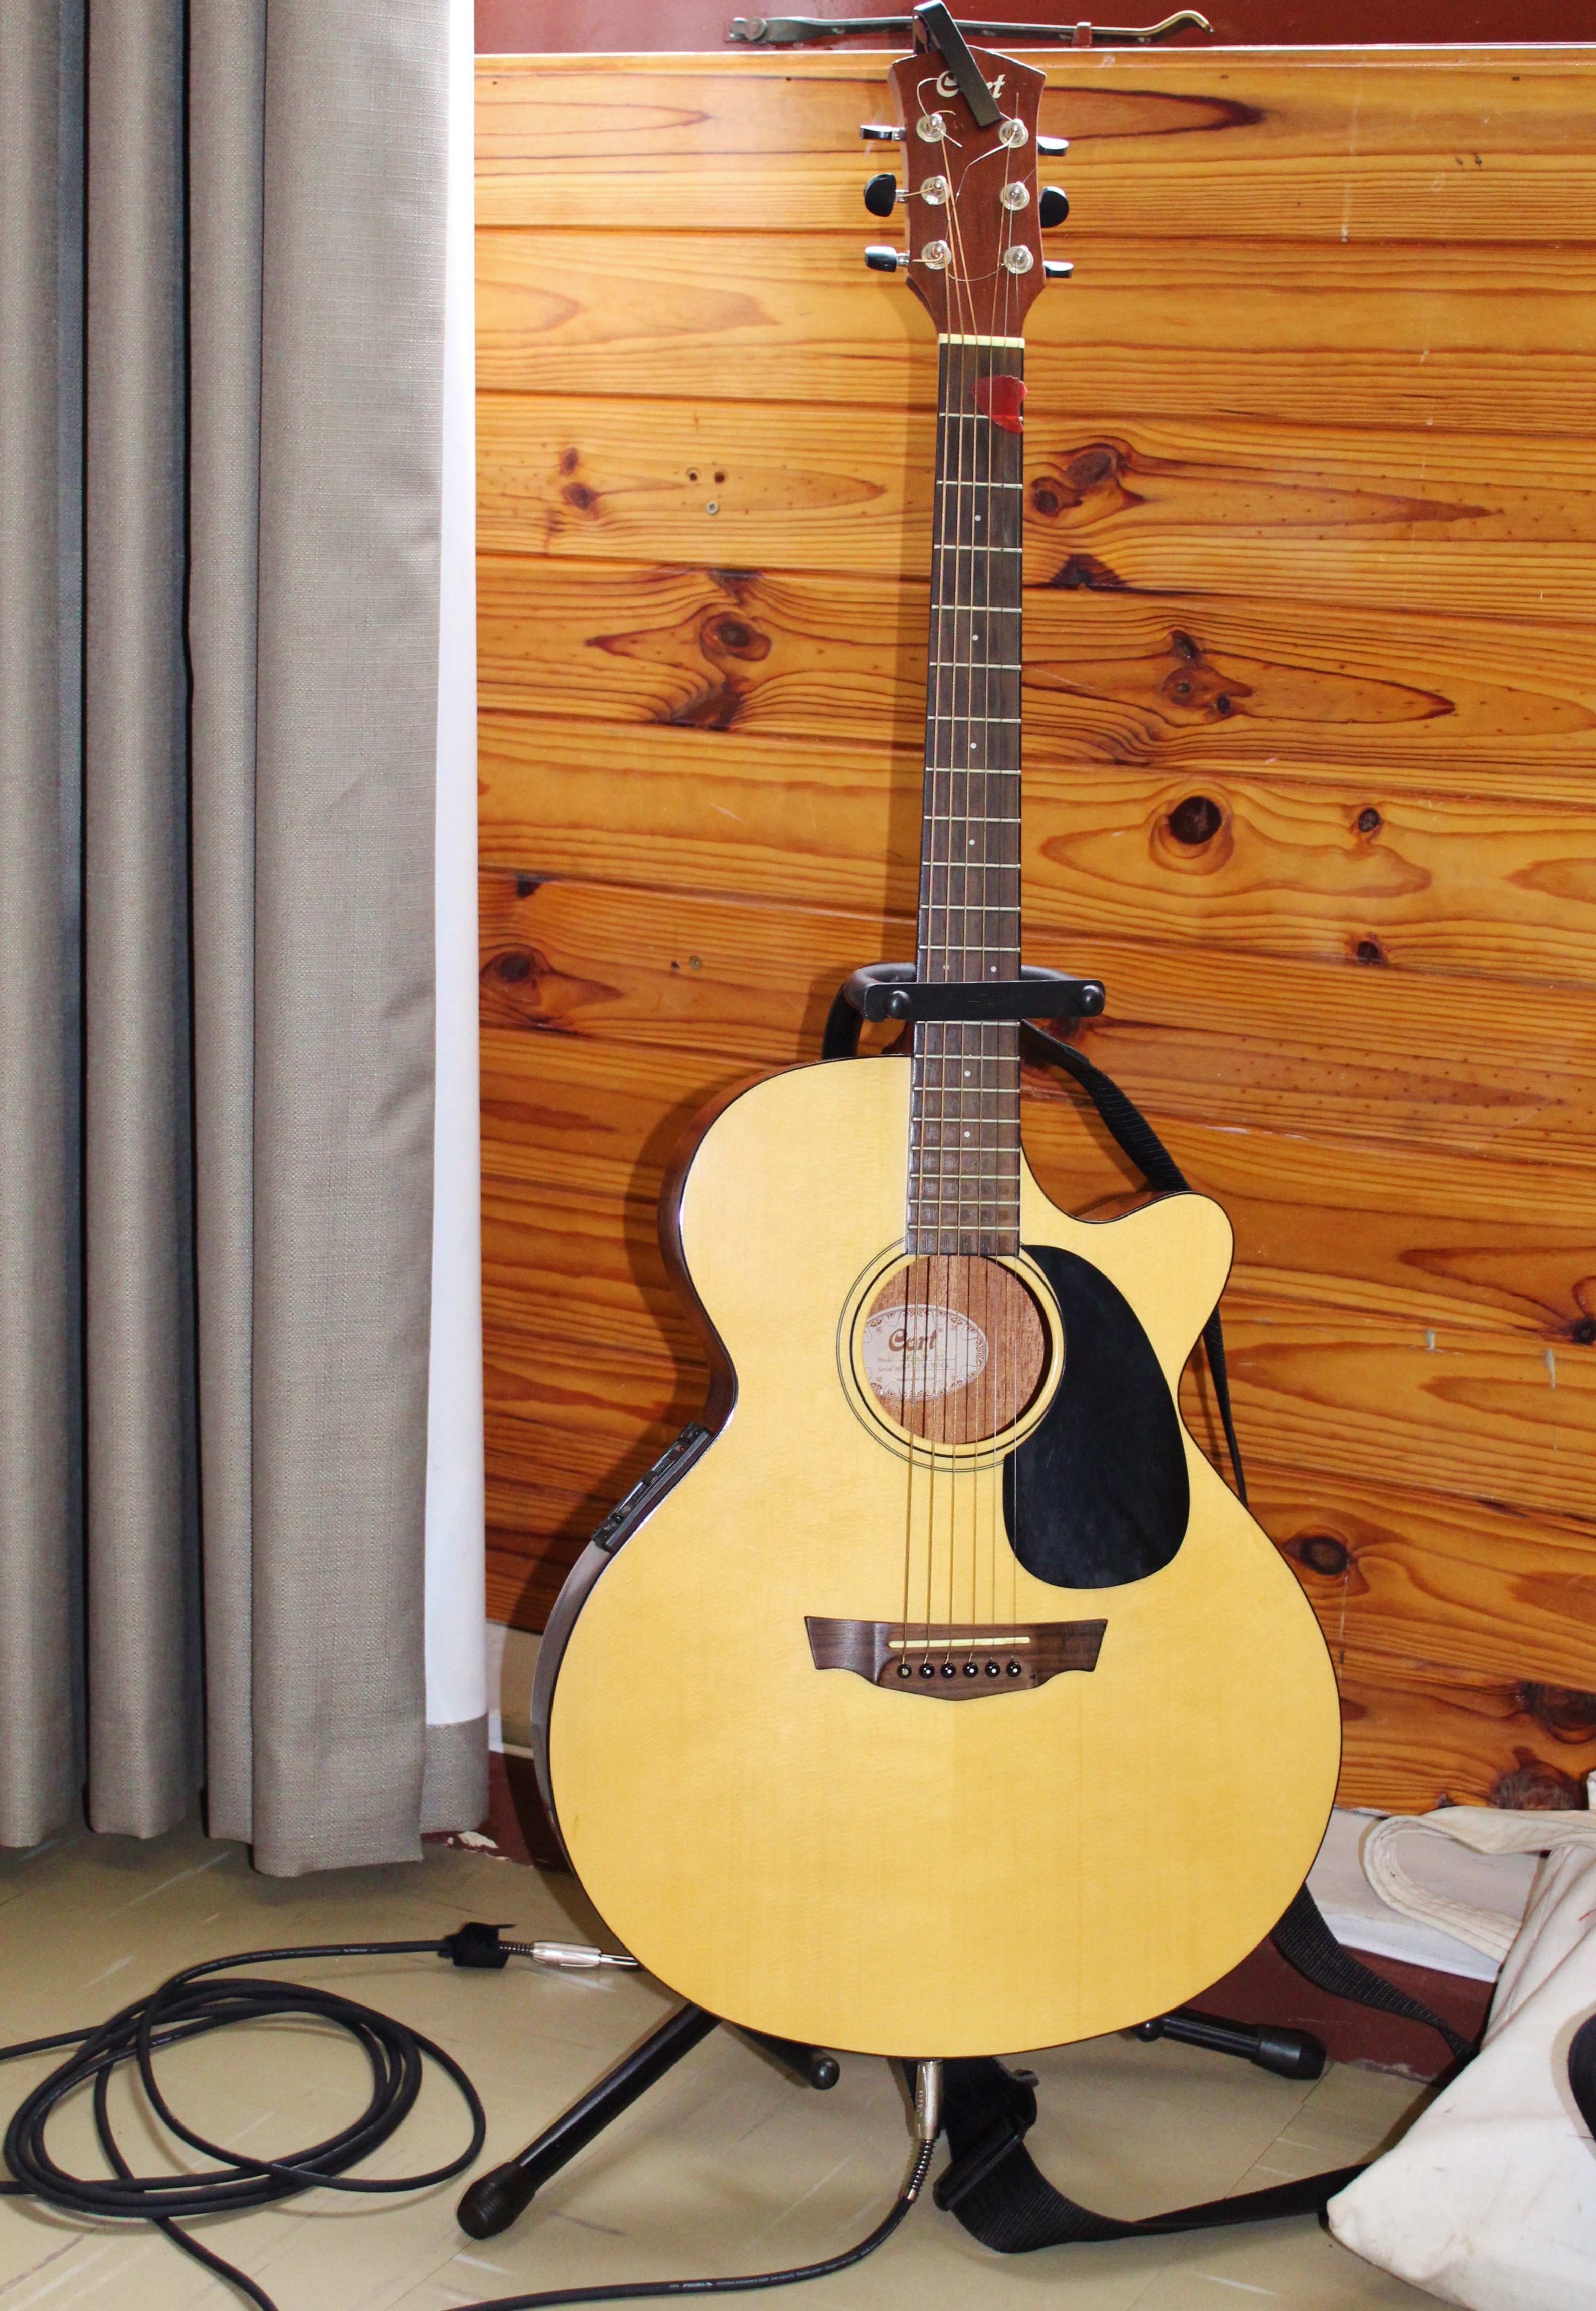
music, guitar, acoustic guitar, concert, musical instrument, strings, bass guitar, viola, cuatro, play guitar, string instrument, bowed string instrument, plucked string instruments, acoustic electric guitar, viol, vihuela